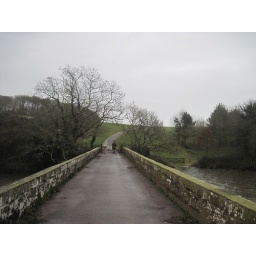
The man in the hat , the Ridgebacks - all crossing the bridge